1884 Swiss federal election

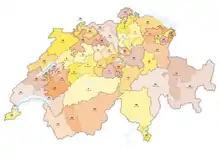
The 49 electoral districts

Federal elections were held in Switzerland on 26 October 1884. The Radical Left retained its majority in the National Council.